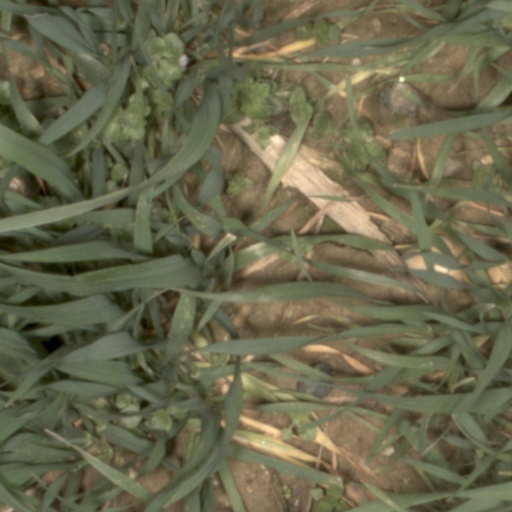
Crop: wheat